Volcanic Dungeon

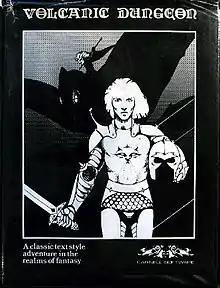

Volcanic Dungeon is a role-playing video game designed by Roy Carnell and Stuart A. Galloway and released by Carnell Software for the ZX Spectrum, Dragon 32/64 and ZX81 computers in 1983. It is a follow-up to 1982's "Black Crystal".